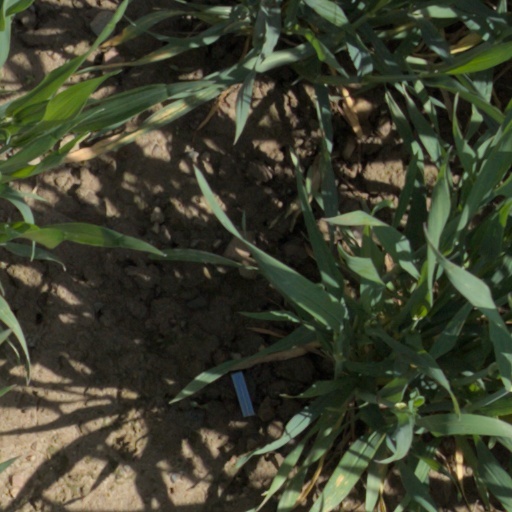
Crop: wheat